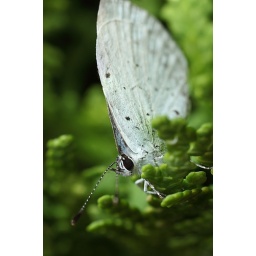
Holly blue butterfly sheltering from the wind and rain in a thuja fir tree